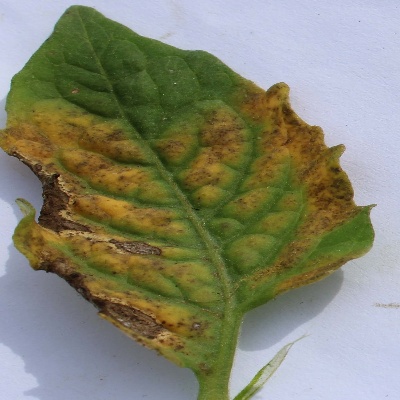
Crop: Tomato
Condition: leaf blight